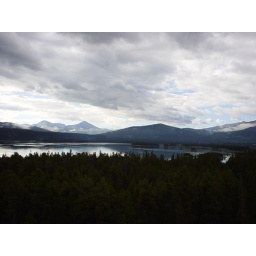
A rocky mountain lake near Veil Mtn.